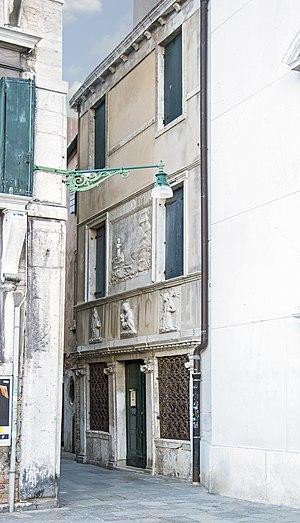
Les écoles vénitiennes peuvent être divisées en quatre sections :